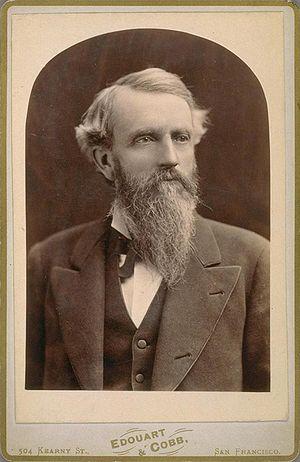
George Hearst était un riche homme d'affaires et sénateur américain, et le père du magnat de la presse William Randolph Hearst.